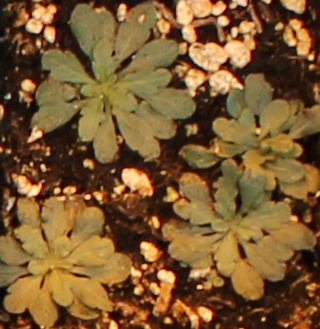
Label: Horseweed